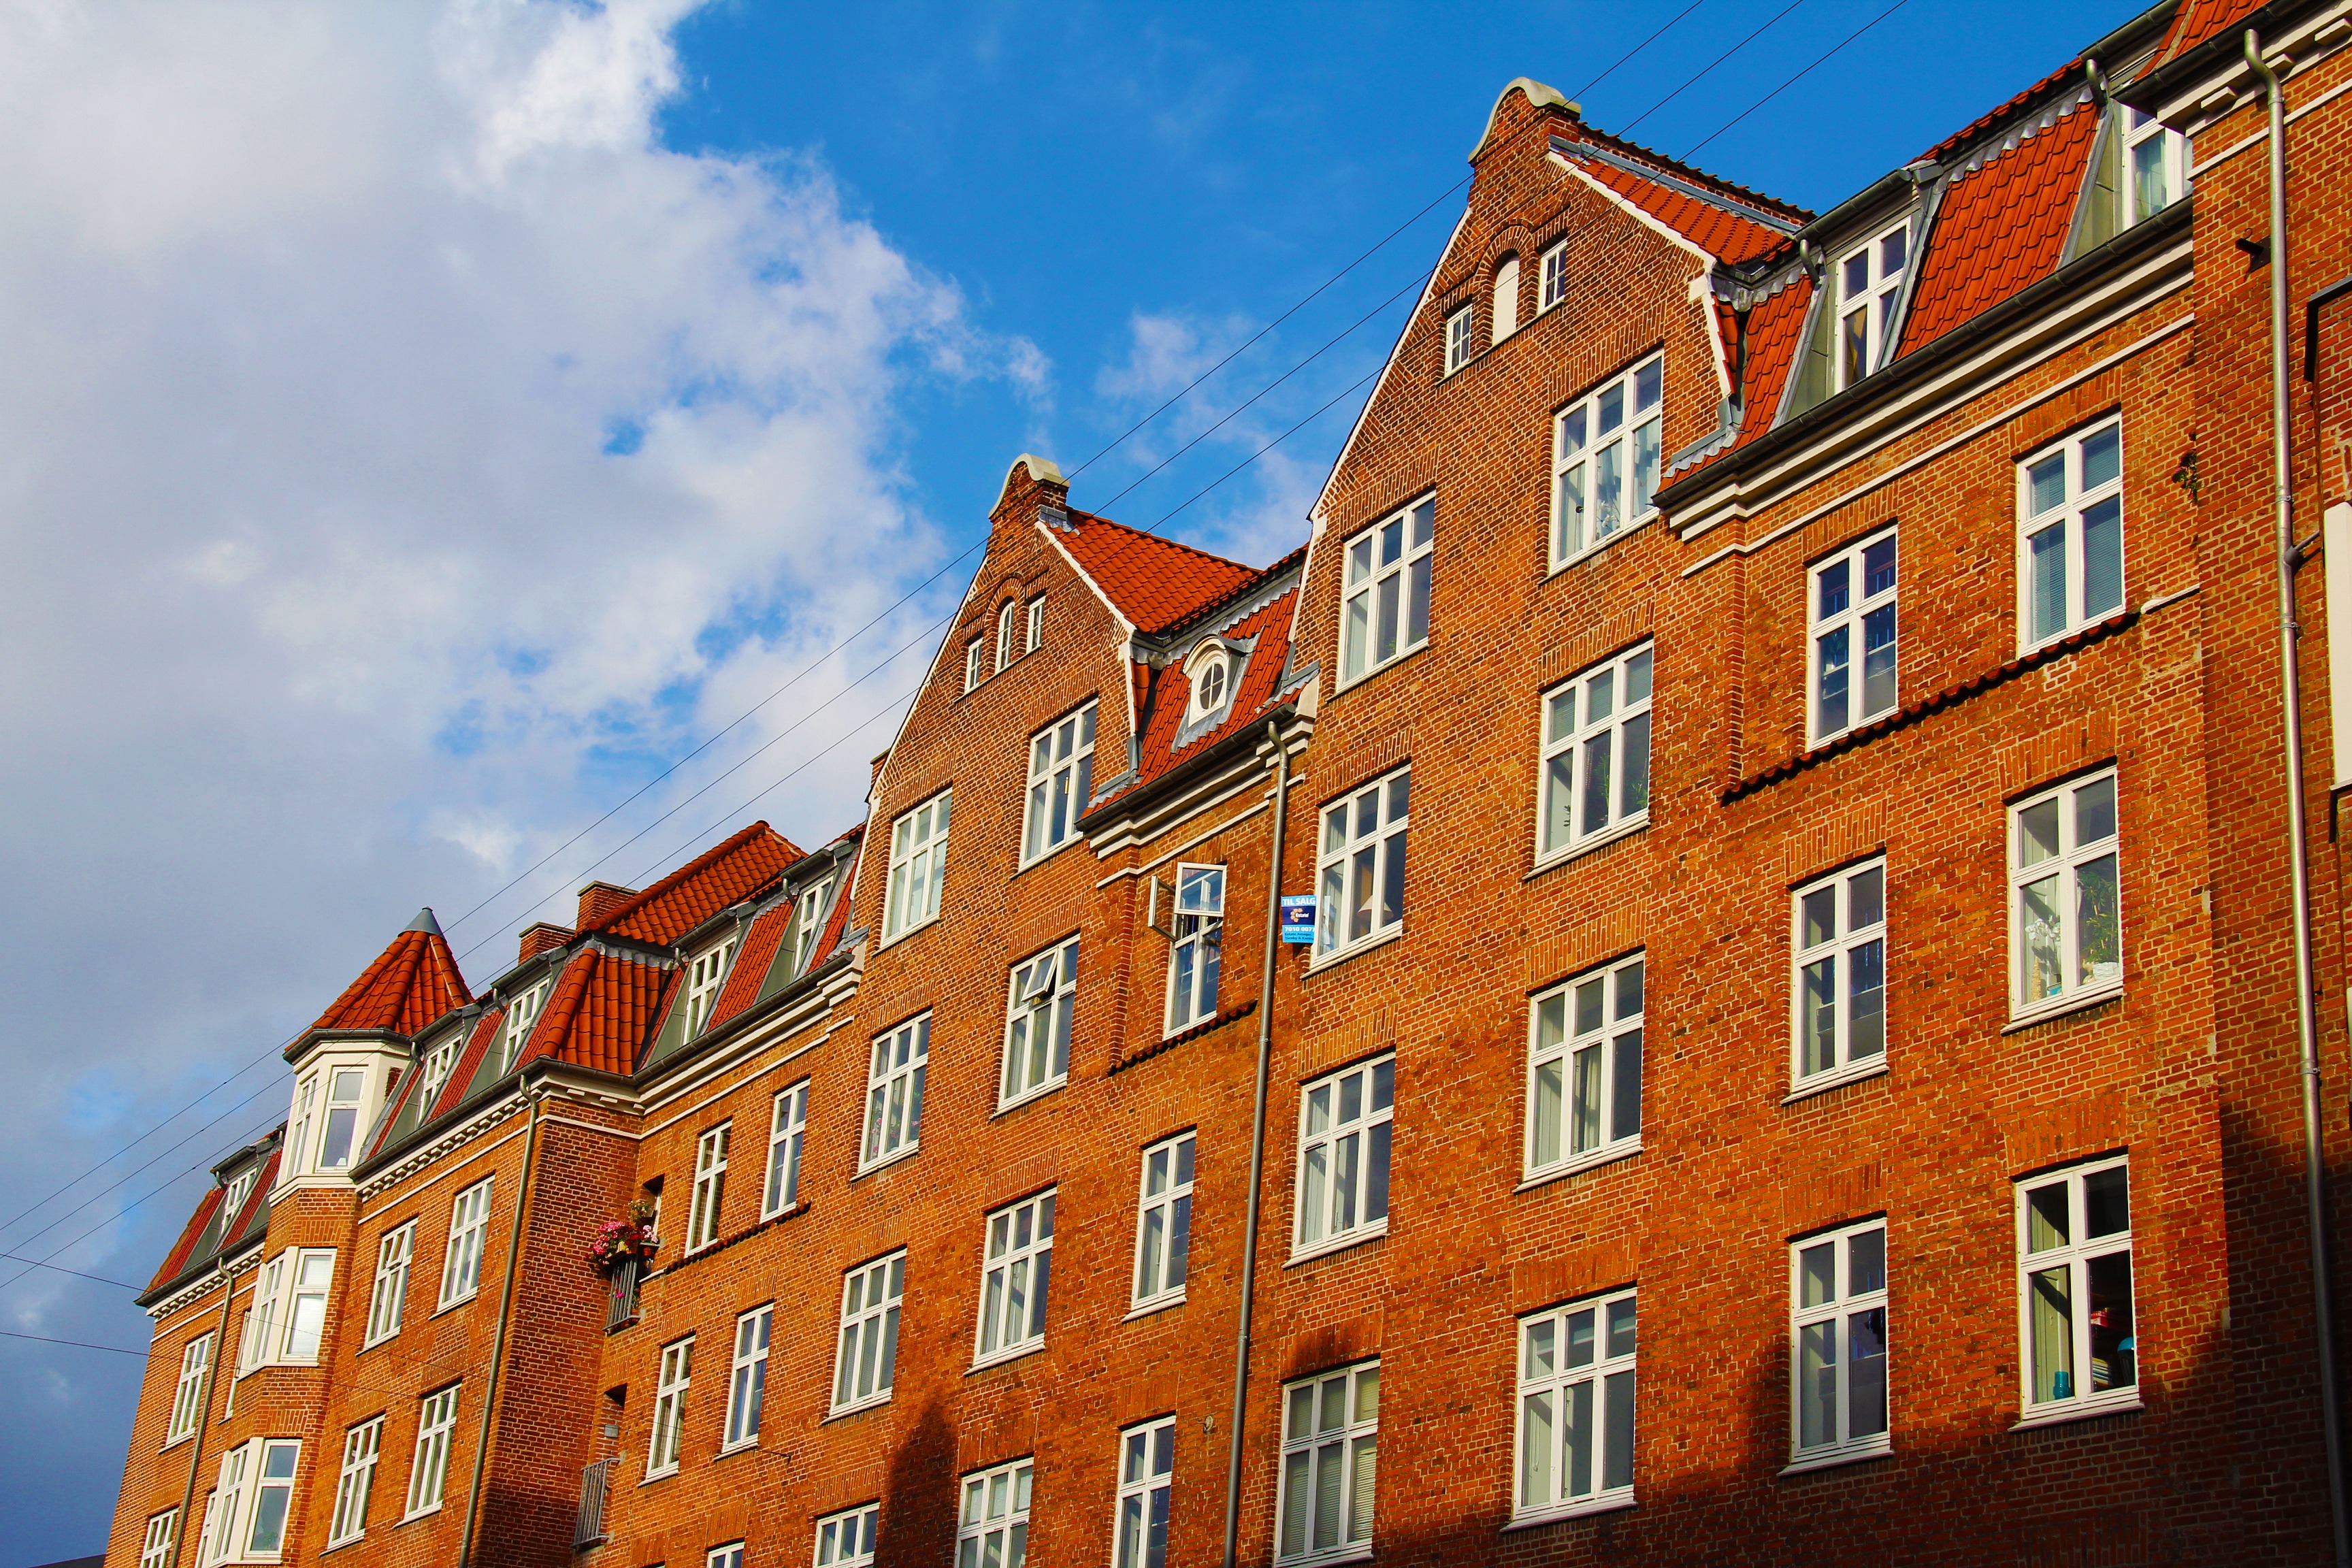
architecture, house, town, building, city, wall, cityscape, europe, facade, property, brick, apartment, waterway, tower block, buildings, denmark, copenhagen, estate, neighbourhood, urban area, residential area, human settlement, amager, amager city